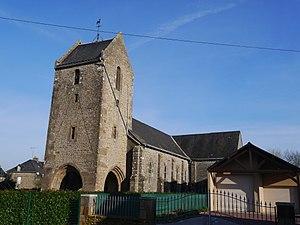
L'église Saint-Julien.
Lesbois est une commune française, située dans le département de la Mayenne en région Pays de la Loire, peuplée de 194 habitants.
L'église Saint-Julien est une église catholique située à Lesbois, dans le département français de la Mayenne.
La liste des églises de la Mayenne recense de manière exhaustive les églises, cathédrale et basiliques situées dans le département français de la Mayenne.